Kerry Bog Pony

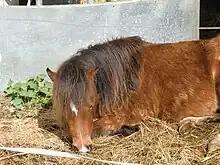
A pony at the Kerry Bog Village Museum

In 1994, John Mulvihill, who operated the Red Fox Inn at the Kerry Bog Village in Glenbeigh, County Kerry, began a search for remnants of the Kerry Bog Pony population, despite reports that the breed was extinct. He eventually found 20 ponies that resembled those he remembered from his childhood, and removed them from the bog to his stables. In 1995, he had blood typing performed on the ponies by Weatherby's Ireland, which identified their DNA markers. Subsequent DNA testing showed them to be a unique breed that formed a separate population from other local ponies and from other breeds in Ireland and Great Britain. Of these 20 ponies, only one was a stallion, named Flashy Fox. Between 1995 and 2012, he sired more than 140 foals, and played a significant role in repopulating the breed.